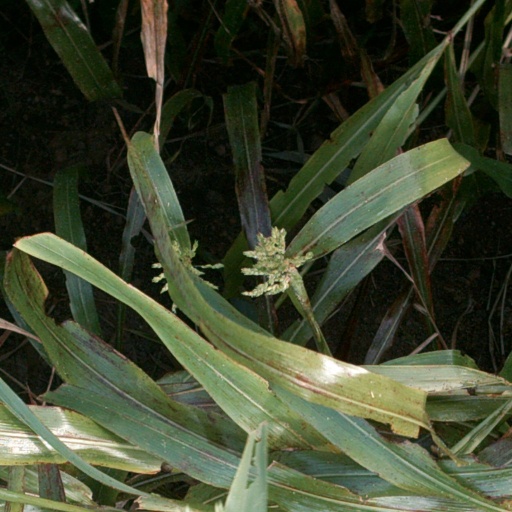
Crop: sorghum